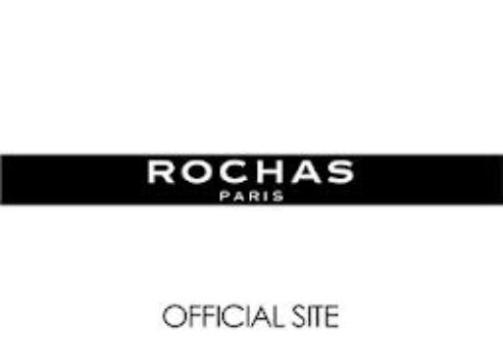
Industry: Clothes